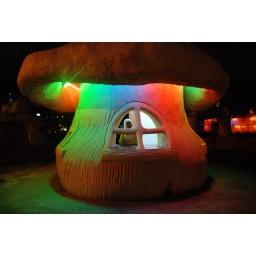
in snow white house